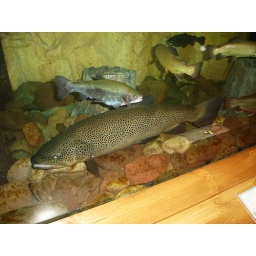
Fat brown trout in Cabelas fish tank. I bet it'll look good on my grill =)